Bar-sur-Aube

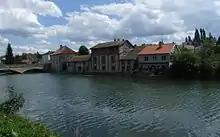
The Aube river bank

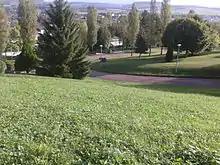
View from Lycée Gaston Bachelard.

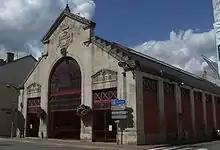
The Covered Market

Bar-sur-Aube, is the largest French producer of straw hemp (125 tons per day) and many hemp products are manufactured in the commune. Around the town there are many vineyards specializing in champagne.